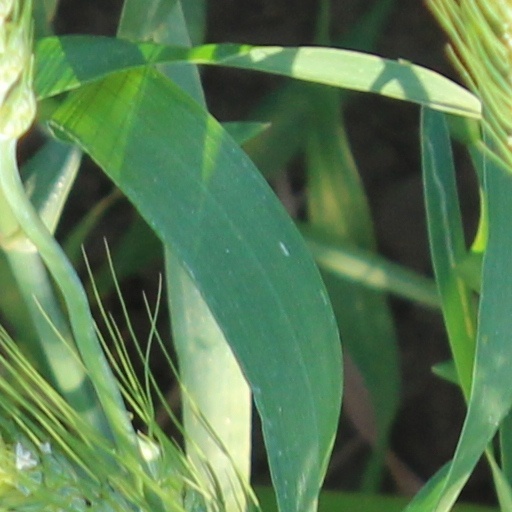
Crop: wheat